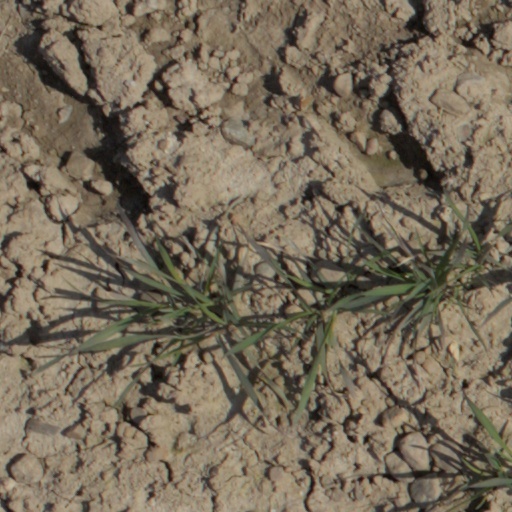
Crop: wheat